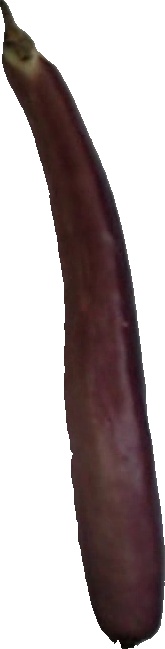
Label: eggplant_long_1